American Rust

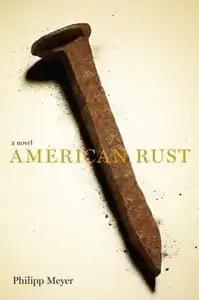
First Edition cover

American Rust (2009) is a novel by American writer Philipp Meyer. It is set in the 2000s, in the fictional town of Buell in Fayette County, Pennsylvania, which is in a rural region referred to as "the Valley" of dilapidated steel towns. The novel focuses on the decline of the American middle class and well-paying manufacturing jobs, and the general sense of economic and social malaise. Meyer's novel received positive reviews, and many publications ranked it as one of the best novels of the year.